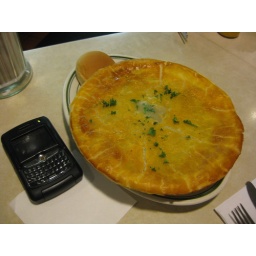
Mel's Drive In Chicken Pot Pie. Yep, that's my BlackBerry tank dwarved by the pizza-sized chicken pot pie.